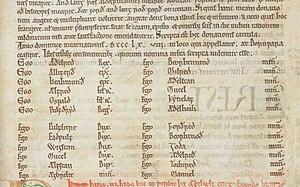
La liste des témoins de la charte S 340.